List of goalkeepers who have scored in the Premier League

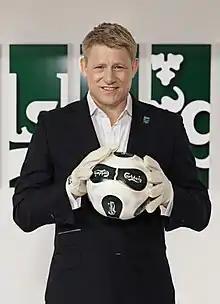
Blonde haired white man in a black suit with white gloves holding a black and white football.

The Premier League is an association football competition which forms the top level of the English football league system. It was founded in 1992, and in that time, only six goalkeepers have scored a goal in the competition. In 2001, Peter Schmeichel became the first goalkeeper to score in the Premier League, and the most recent goalkeeper to do so was Alisson Becker in 2021.